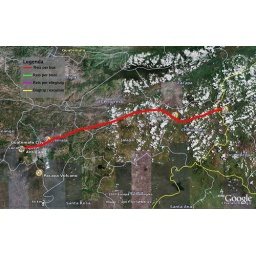
Legend:Red = travel by busGreen = travel by boatPink = travel by planeYellow = Daytrip / excursion (by bus or car)Yellow with green dotting = Daytrip / excursion by boat